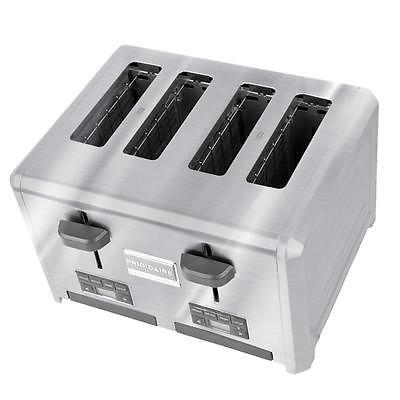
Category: toaster